Punakaiki

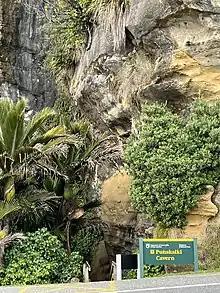
Punakaiki Cavern

The Paparoa National Park visitor centre is located at Dolomite Point, opposite the entrance to the Pancake Rocks & Blowholes.